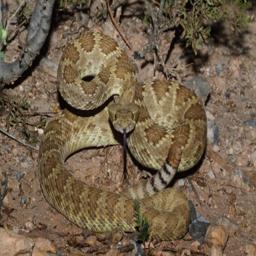
Animal: snakes